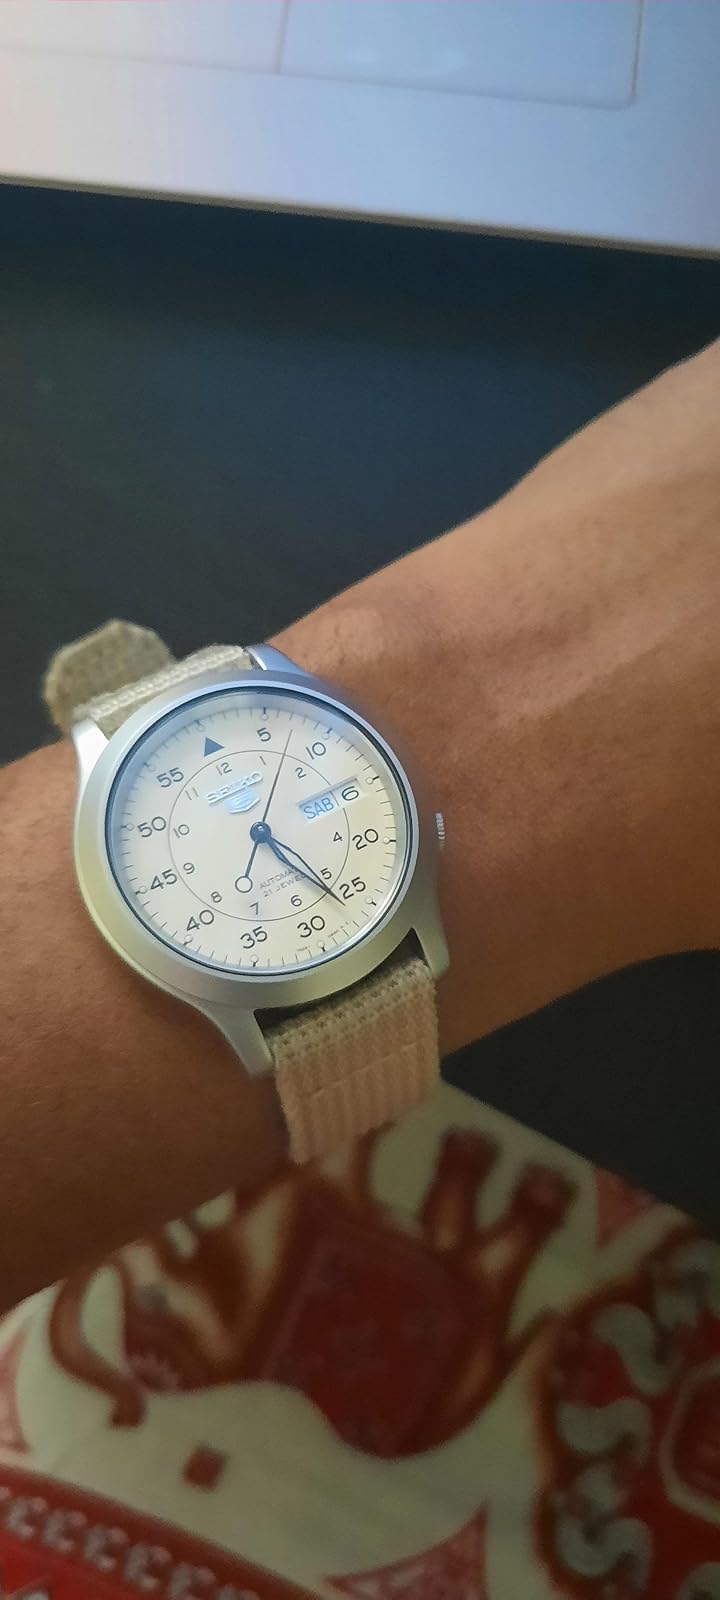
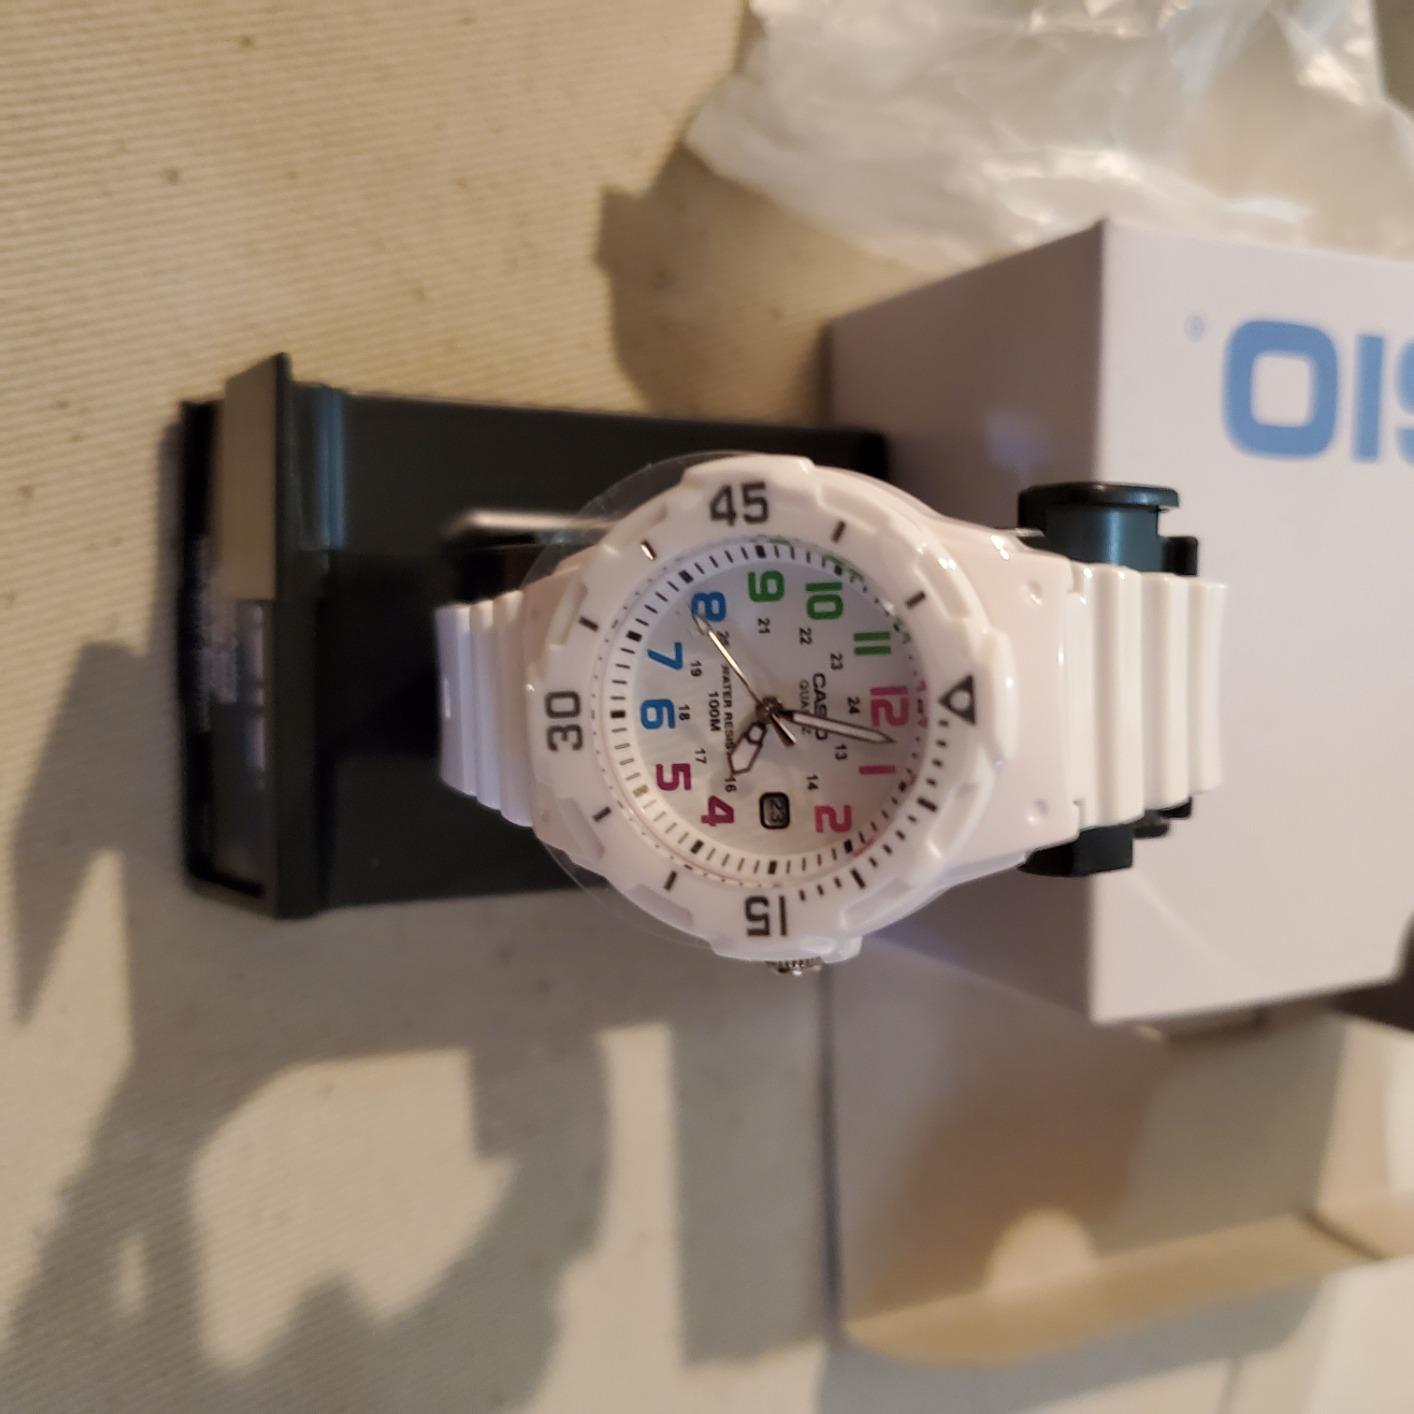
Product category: accessories_watch
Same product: no